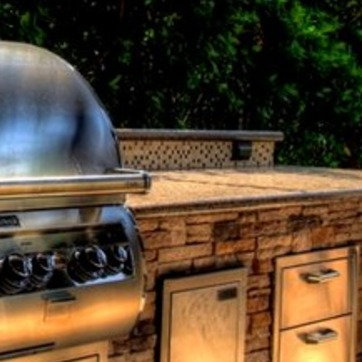
Material: polishedstone